Palmyra

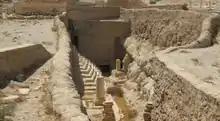
Efqa Spring, which dried up in 1994

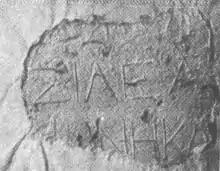
The inscription mentioning king "Epiphanes"

According to eyewitnesses, on 23 May 2015 Islamic State militants destroyed the Lion of Al-lāt and other statues; this came days after the militants had gathered the citizens and promised not to destroy the city's monuments. IS destroyed the Temple of Baalshamin on 23 August 2015. On 30 August 2015, IS destroyed the cella of the Temple of Bel. On 31 August 2015, the United Nations confirmed the temple was destroyed; the temple's exterior walls and entrance arch remain.